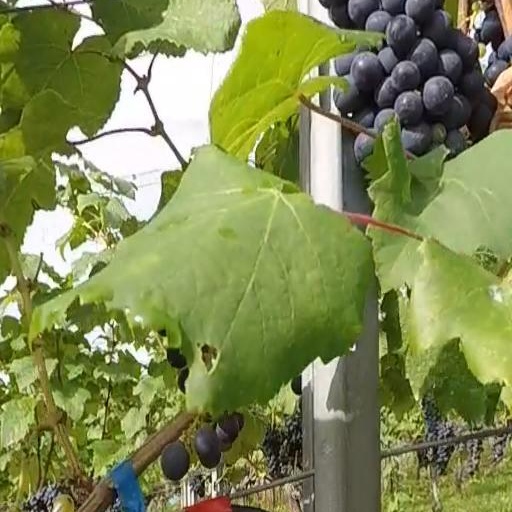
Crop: grape